Mallee Woodlands and Shrublands

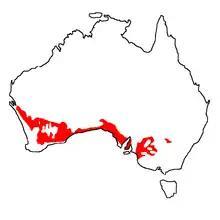
Extent of Mallee Woodlands and Shrublands plant communities across southern Australia

Mallee Woodlands and Shrublands is one of 32 Major Vegetation Groups defined by the Australian Government Department of the Environment and Energy and one of the 189 habitats in the HOTW habitats of the World classification.